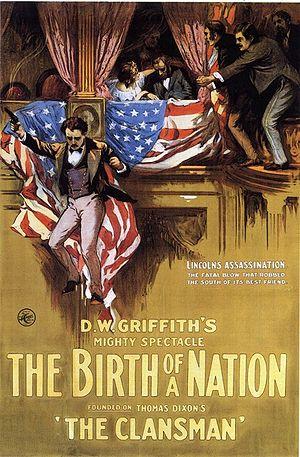
La liste de films historiques comprend les différentes production cinématographique évoquant les événements et les personnages de l'histoire.